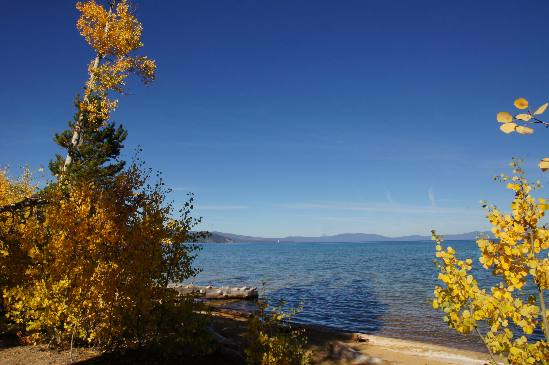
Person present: No